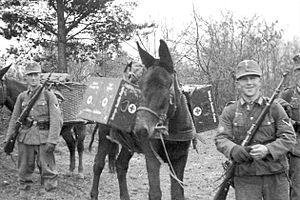
Le massacre de la division Acqui, connu également sous le nom de massacre de Céphalonie, est l'exécution en masse par l'armée allemande des hommes de la 33ᵉ division italienne d'infanterie « Acqui » dans l'île grecque de Céphalonie en septembre 1943, à la suite de l'armistice signé entre les Italiens et les Alliés. Entre 1650 et 1900 soldats italiens selon les sources furent exécutés, principalement abattus à la mitrailleuse ou noyés. Le bilan, un temps estimé à 5000 morts, a été, à la lumière de recherches historiques récentes, ramené à de plus justes proportions.